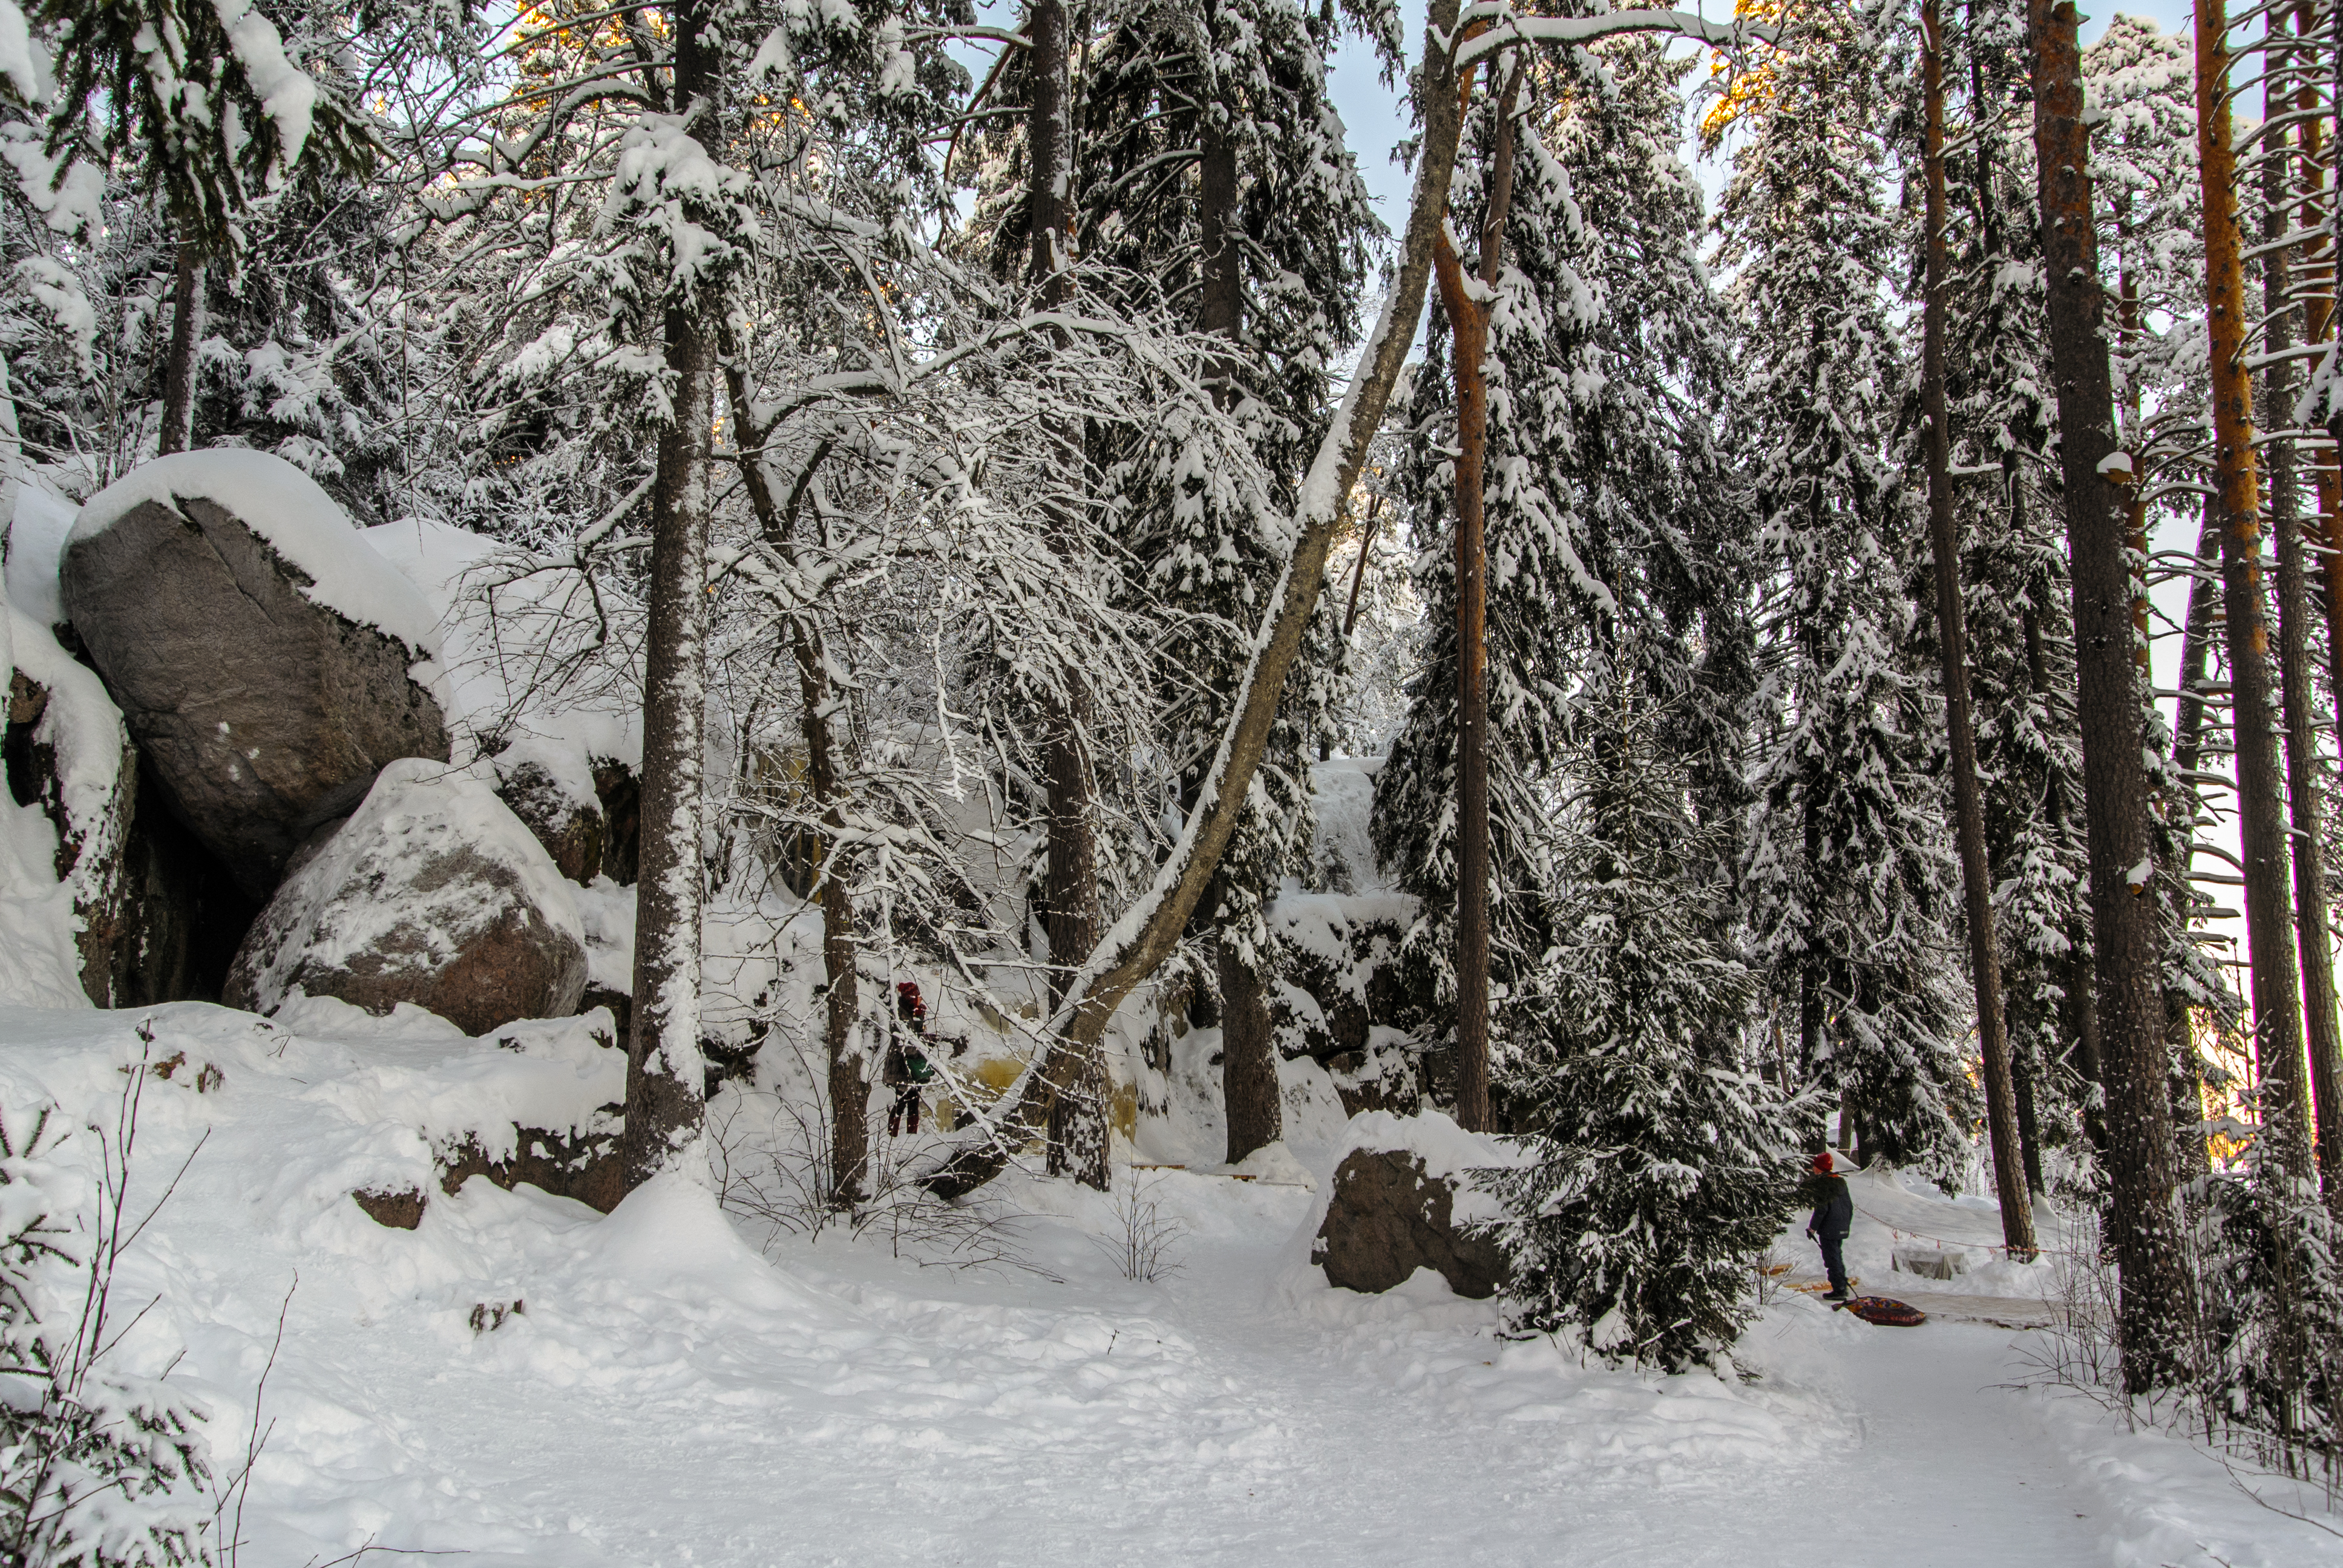
images, snow, plant, twig, natural landscape, wood, trunk, tree, biome, slope, freezing, landscape, geological phenomenon, forest, grass, winter, event, frost, evergreen, woodland, temperate broadleaf and mixed forest, spruce fir forest, deciduous, conifer, tropical and subtropical coniferous forests, jungle, precipitation, old growth forest, Northern hardwood forest, plant stem, temperate coniferous forest, wildlife, rock, grove, pine family, winter storm, fir, pine, birch family, glacial landform